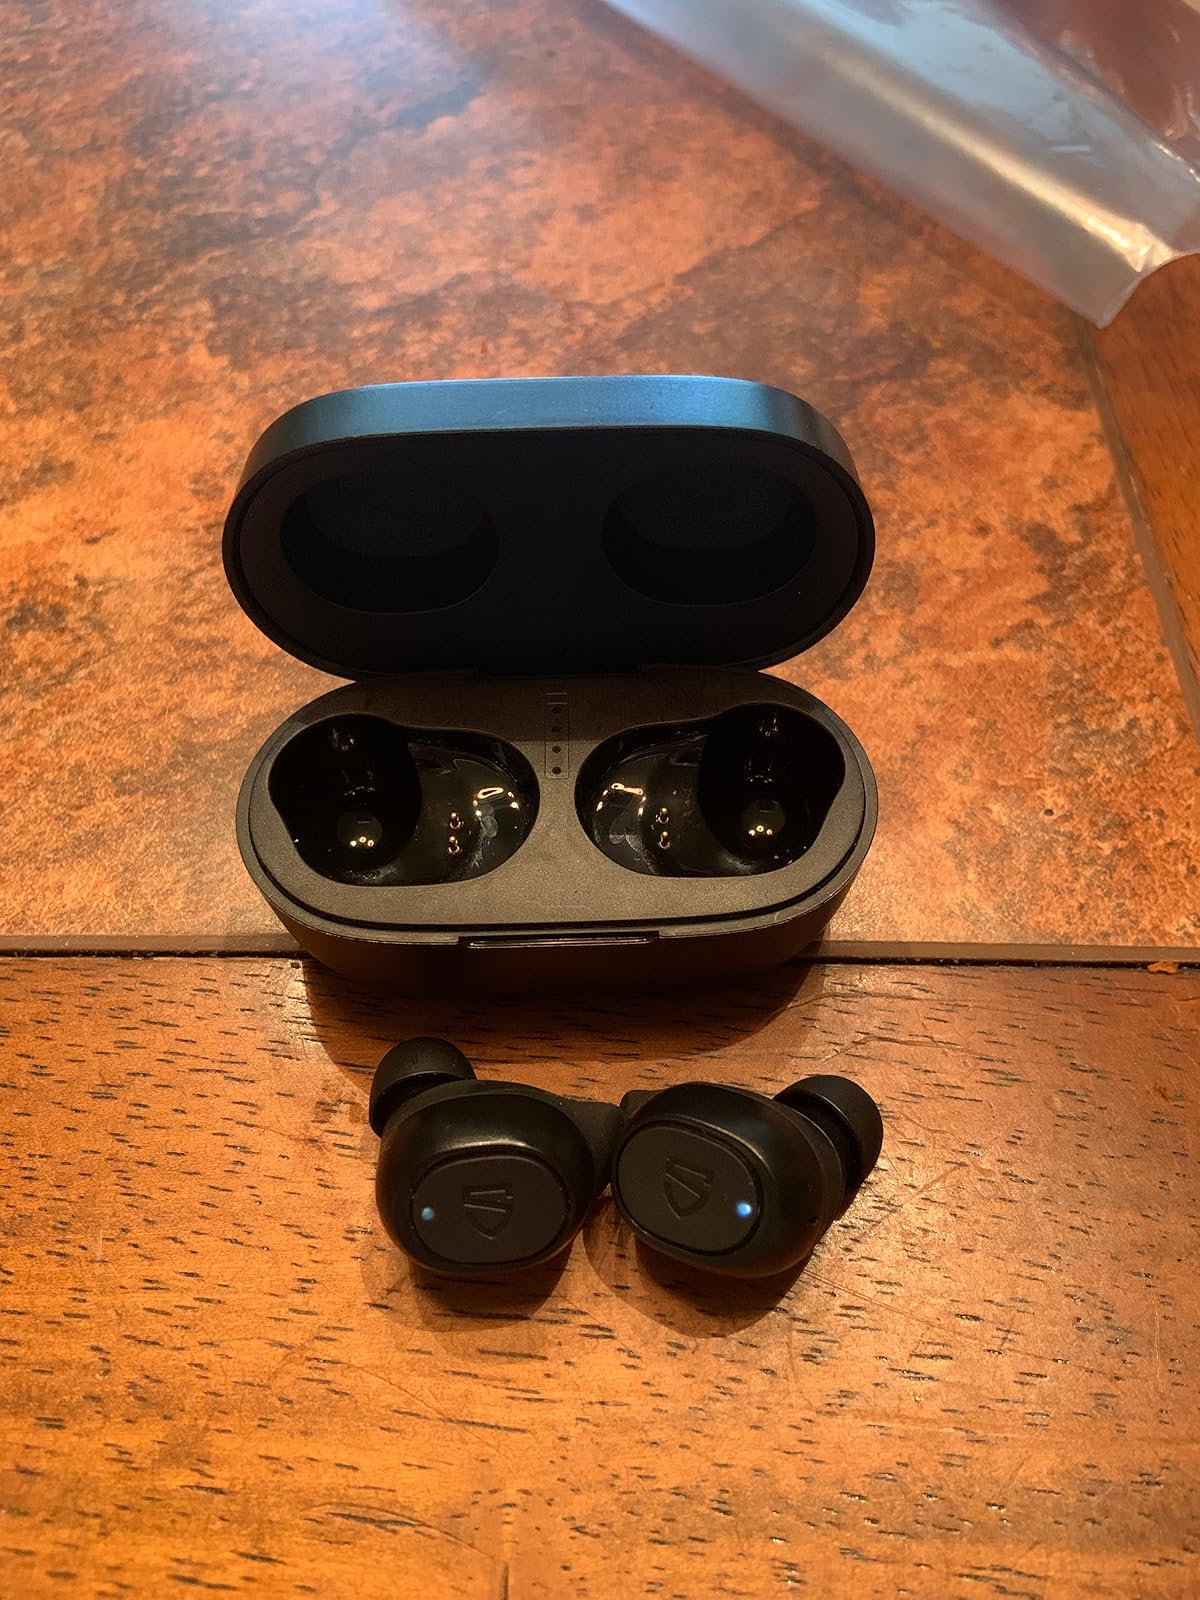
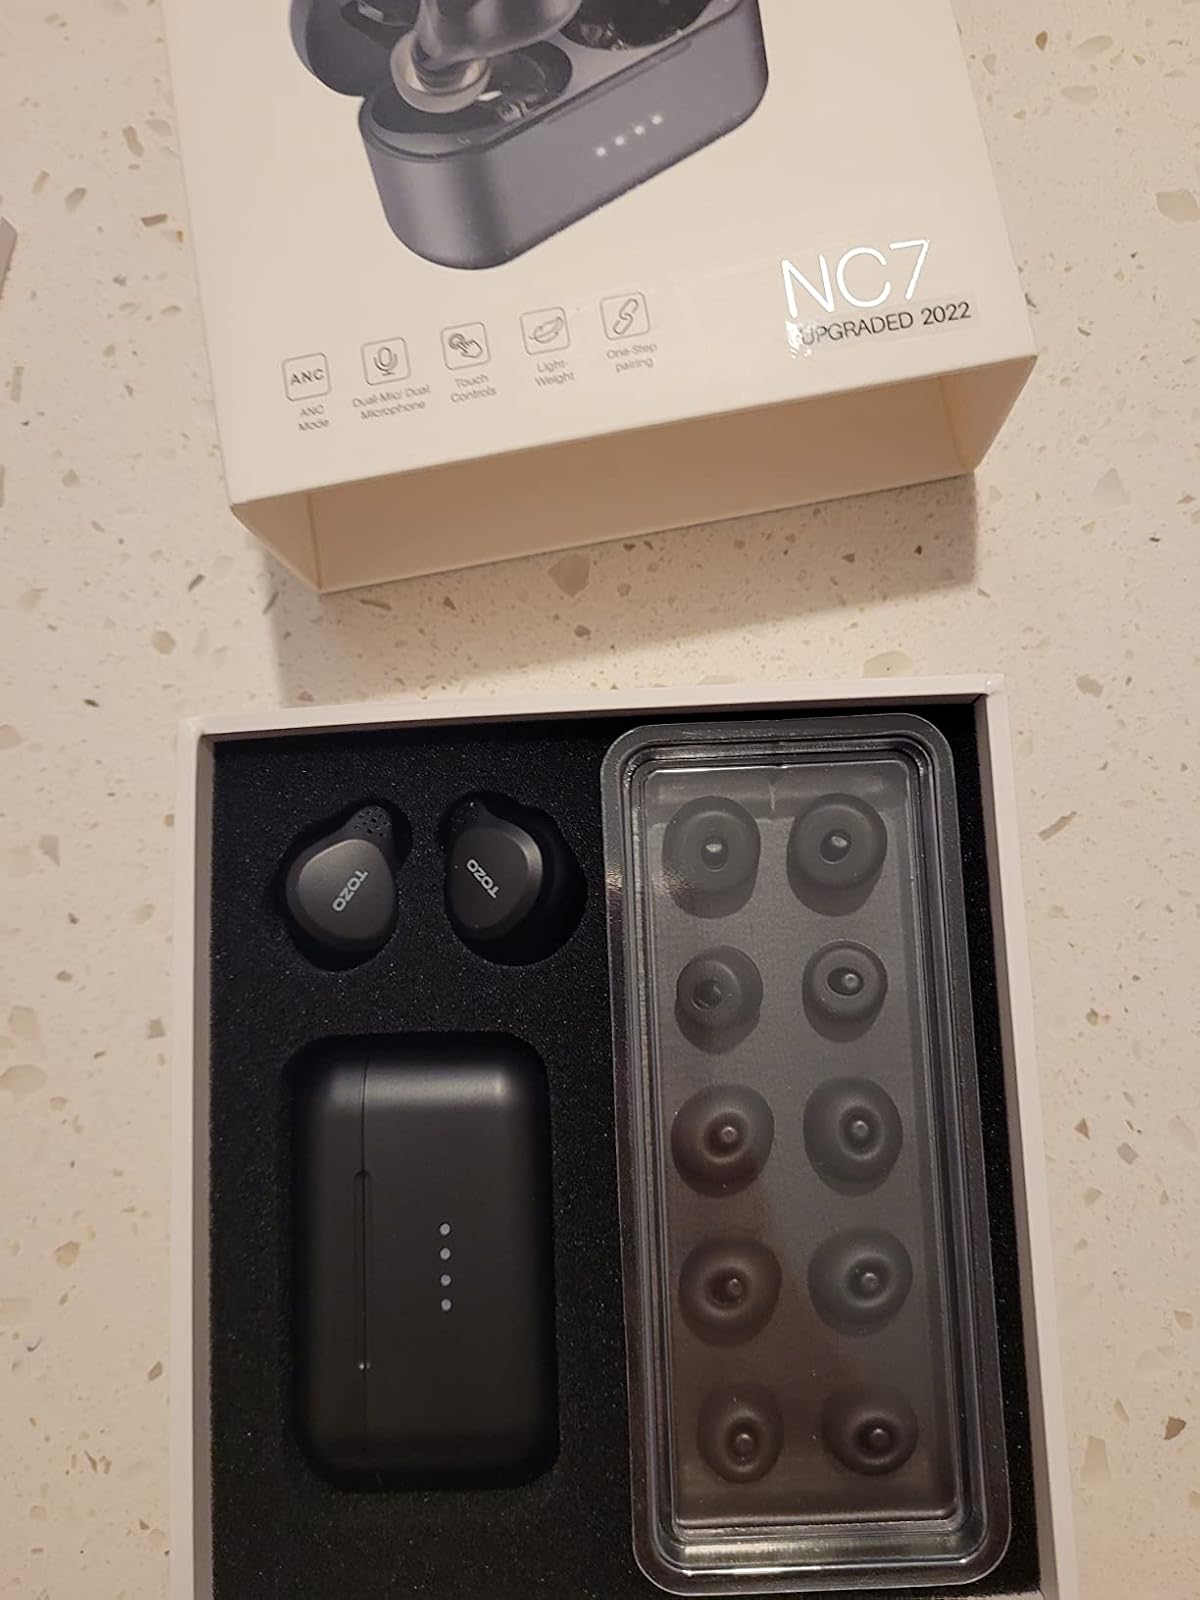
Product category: earbuds
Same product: no